Transportation in Toronto

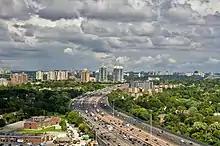
Highway 401 is a 400-series highway that passes west to east through Greater Toronto. The volume of vehicles that use the GTA's portion of Highway 401 makes it the busiest highway in North America.

Toronto is a major rail transportation hub in Canada and central North America, with most commercial rail freight operations carried out by two Class I railways, Canadian National Railway and Canadian Pacific Railway. Both companies operate major yards and intermodal facilities in various parts of Toronto to serve manufacturing and logistics customers. Although at one time both railways saw most of their operations based out of the waterfront area, over time they have shifted to facilities in suburban Toronto or adjacent municipalities. Most waterfront trackage has been scaled back and abandoned in favour of real-estate development, with the remaining main lines in this area being almost the exclusive domain of passenger carriers. Significant portions of the railway network in the City of Toronto have been sold by the commercial railways to GO Transit, the provincial commuter rail operator.